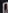
Number: 1